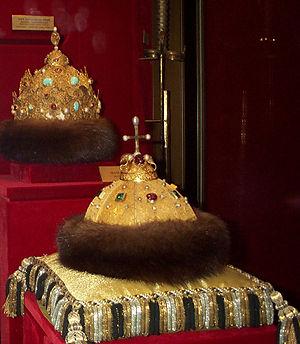
La couronne de Monomaque ou bonnet de Monomaque est l'un des symboles de l'autocratie russe et l'une des plus anciennes couronnes exposées au Palais des Armures de Moscou. Elle a été la couronne de tous les grands-princes moscovites et des tsars de Dimitri Donskoï à Pierre le Grand.
Le Palais des Armures est un bâtiment situé dans l'enceinte du Kremlin de Moscou. Construit sur les plans de l'architecte Konstantin Thon en 1851, il arbore une façade d'apparat.